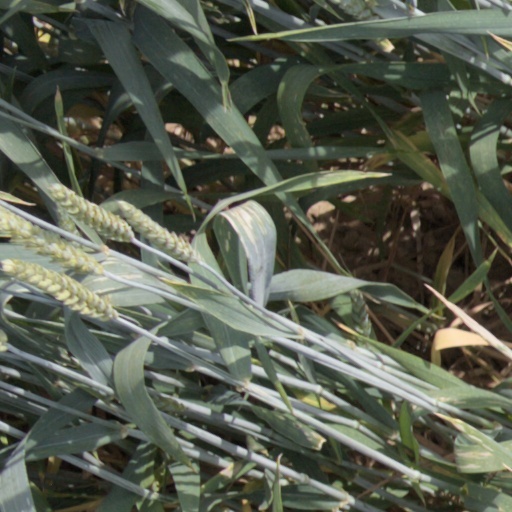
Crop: wheat